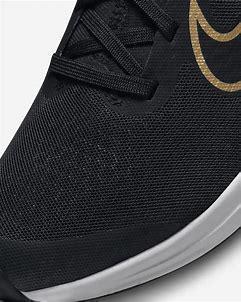
Brand: Nike
Model: Air Zoom Arcadia 2